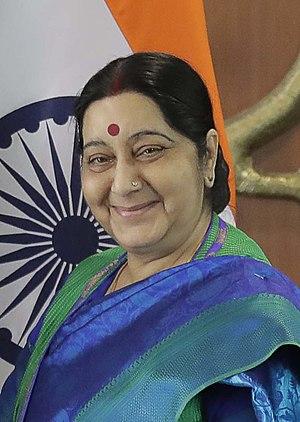
Sushma Swaraj, née Sushma Sharma le 14 février 1952 à Ambala Cantonment et morte le 6 août 2019 à New Delhi, est une femme politique indienne.